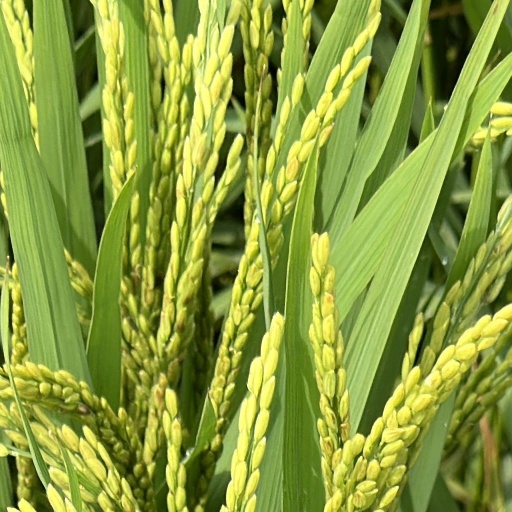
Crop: rice